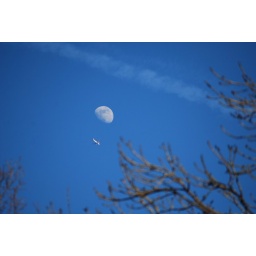
Moon (with added jet) in a clear blue sky, over woods. Lurgashall, West Sussex. February 2008